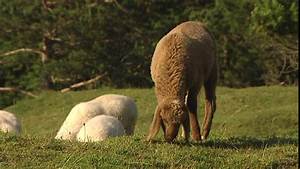
Label: sheep